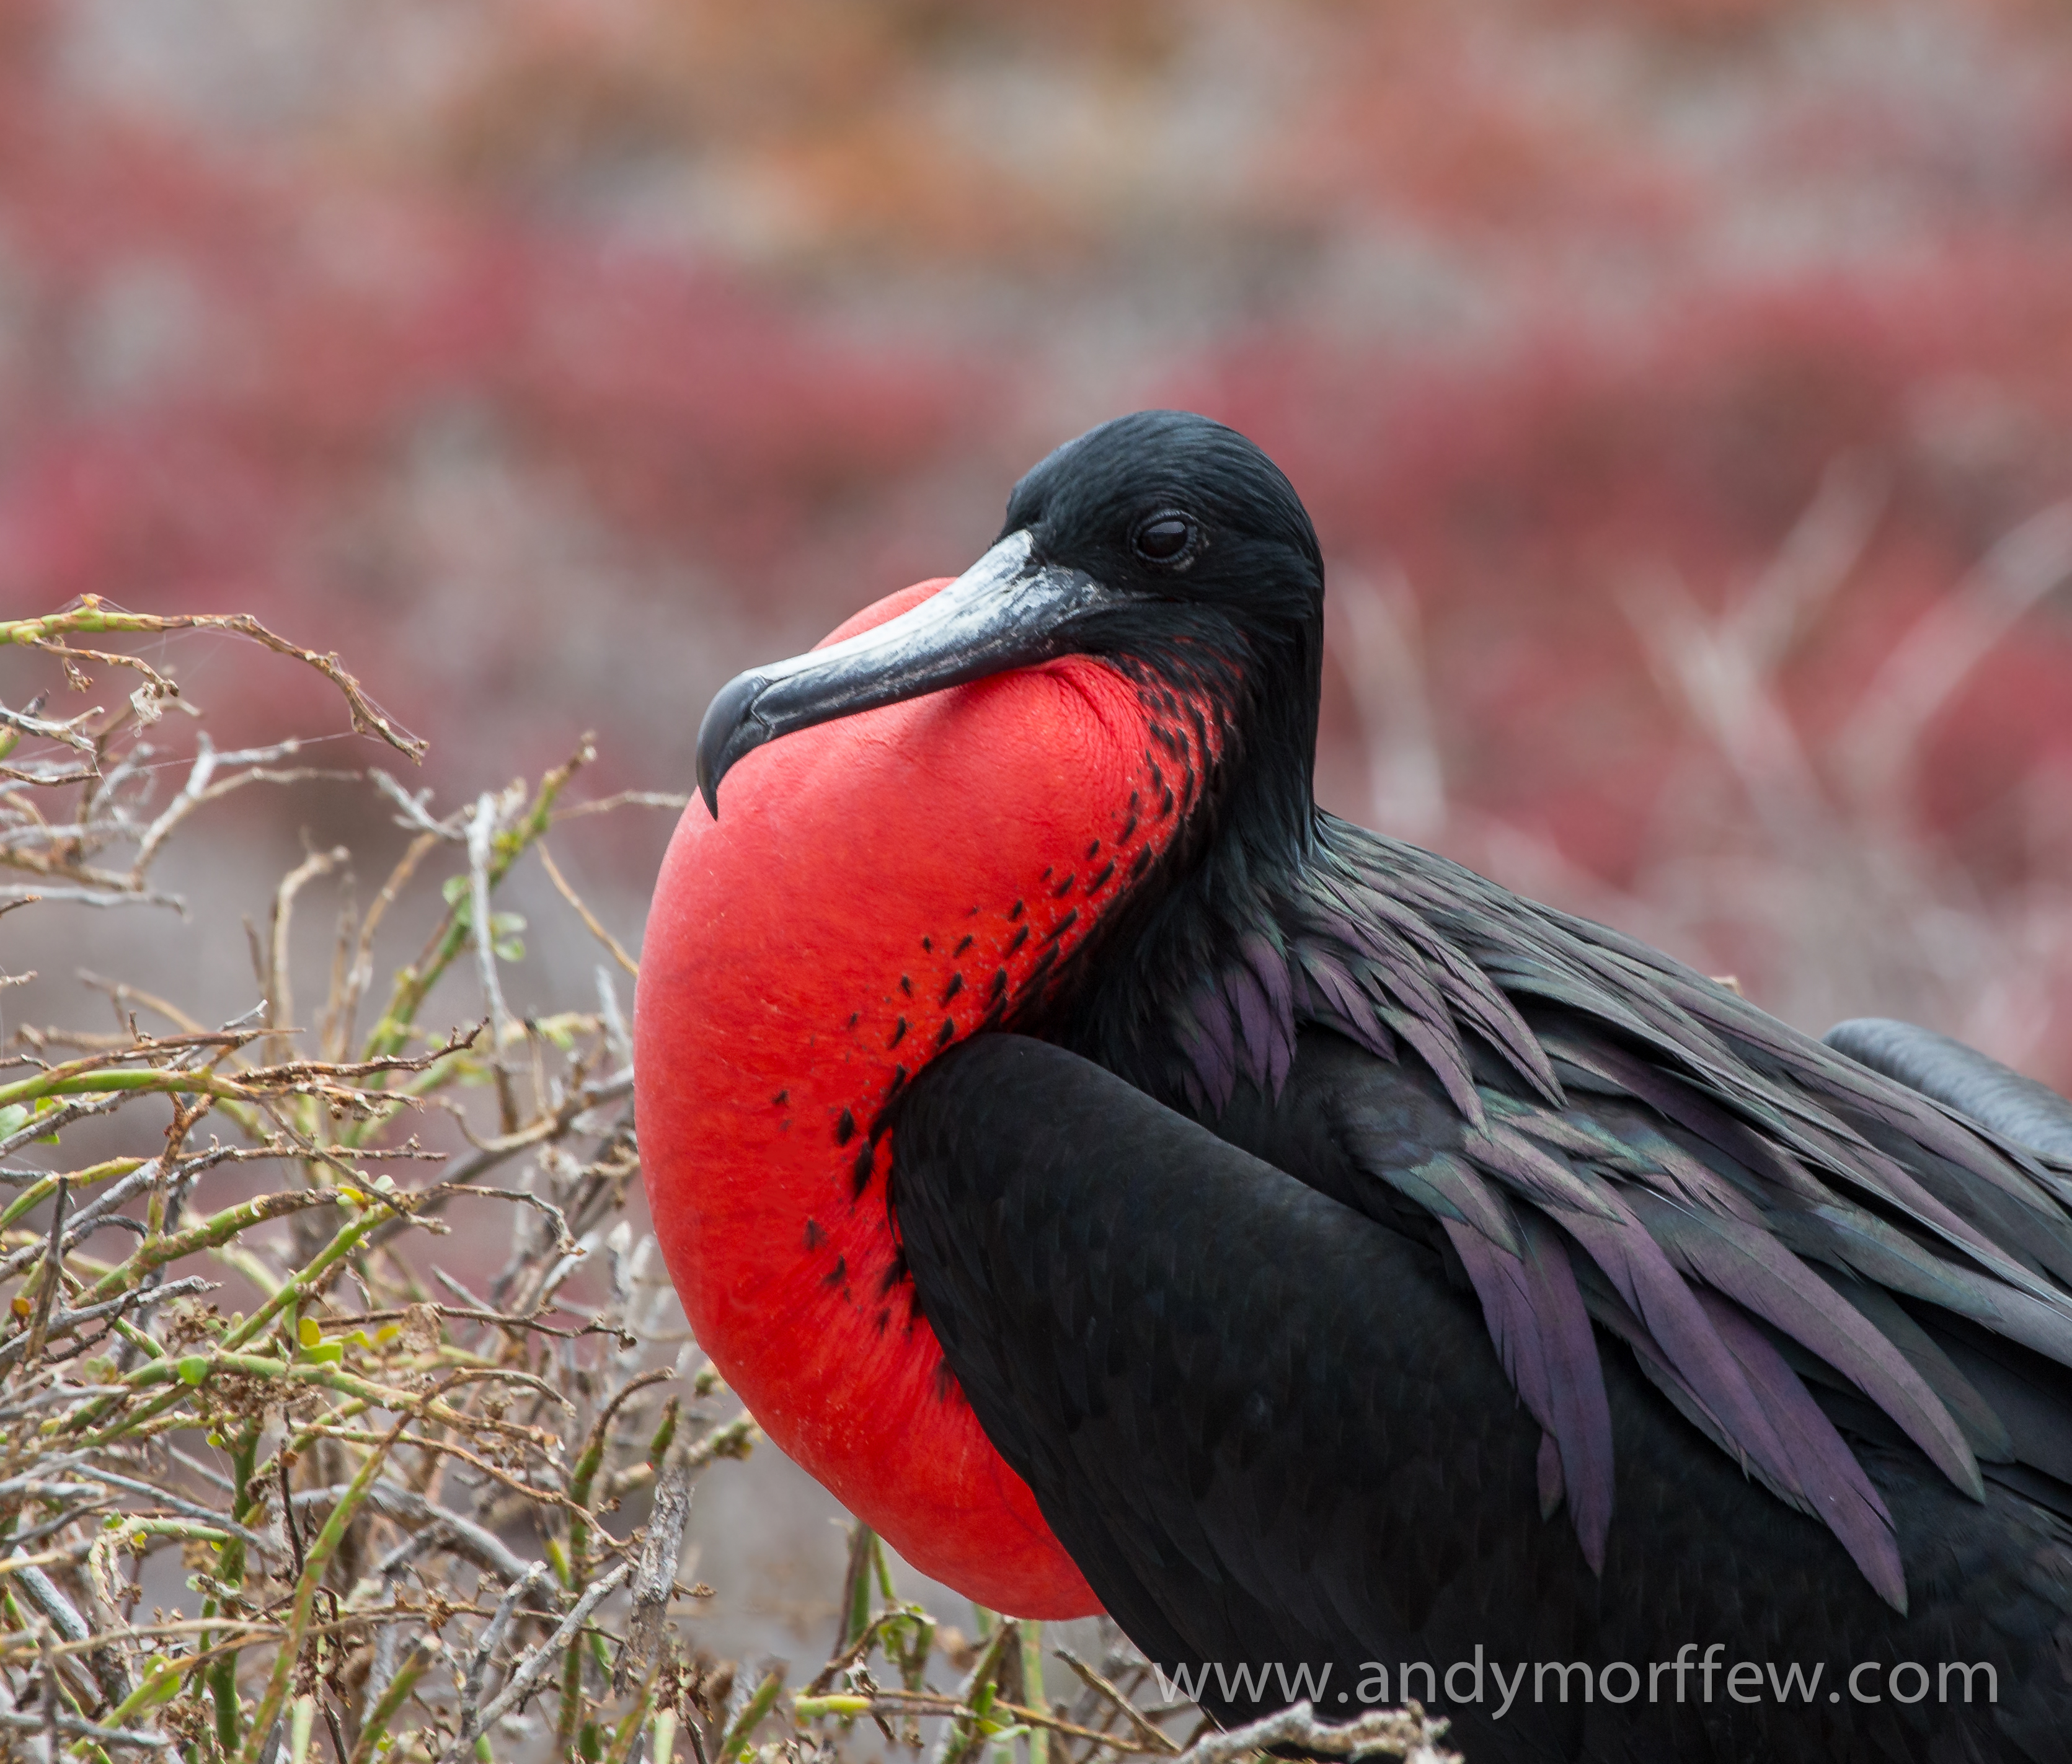
bird, wing, male, wildlife, beak, fauna, stork, close up, vertebrate, ibis, water bird, andymorffew, morffew, naturethroughthelens, galapagos, displaying, northseymourisland, magnificentfrigatebird, frigatebird, ciconiiformes